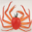
Label: cra